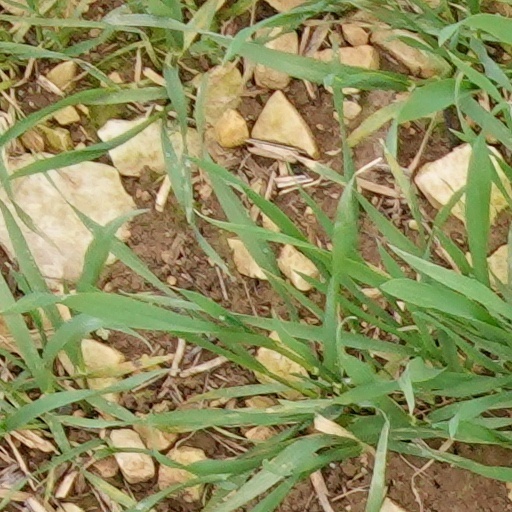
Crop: wheat